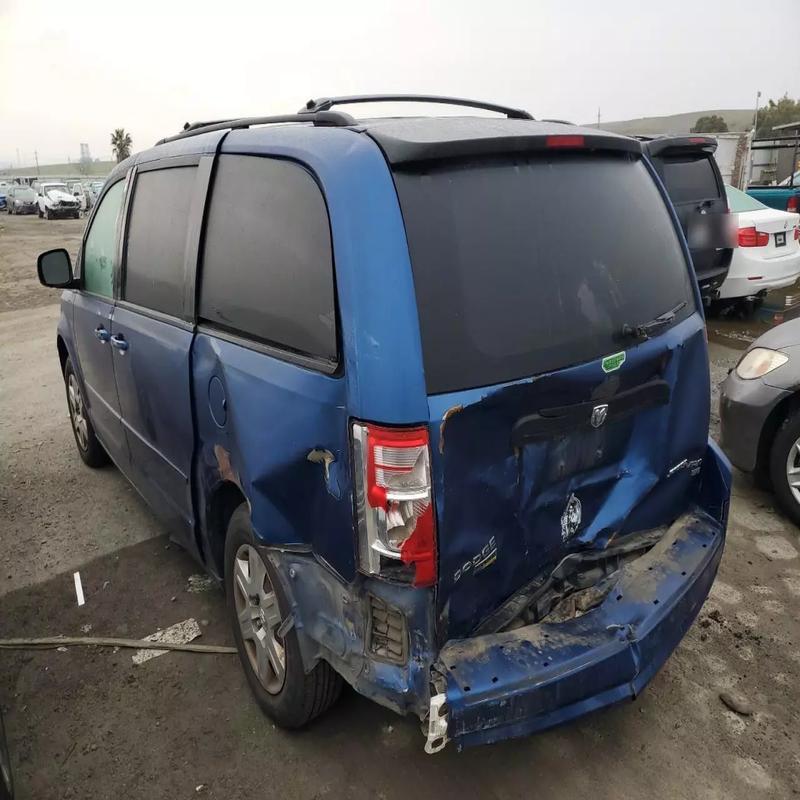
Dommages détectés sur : aile arrière gauche, malle, feu arrière gauche, pare-choc arrière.
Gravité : majeur